Square Crooks

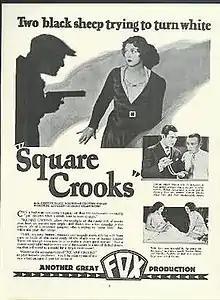

Square Crooks is a 1928 American silent comedy drama film directed by Lewis Seiler and starring Robert Armstrong, Johnny Mack Brown and Dorothy Dwan. The screenplay is based on the 1926 play "Square Crooks" by James P. Judge. The screenplay was rewritten and made as the sound film "Baby Take a Bow" in 1934.